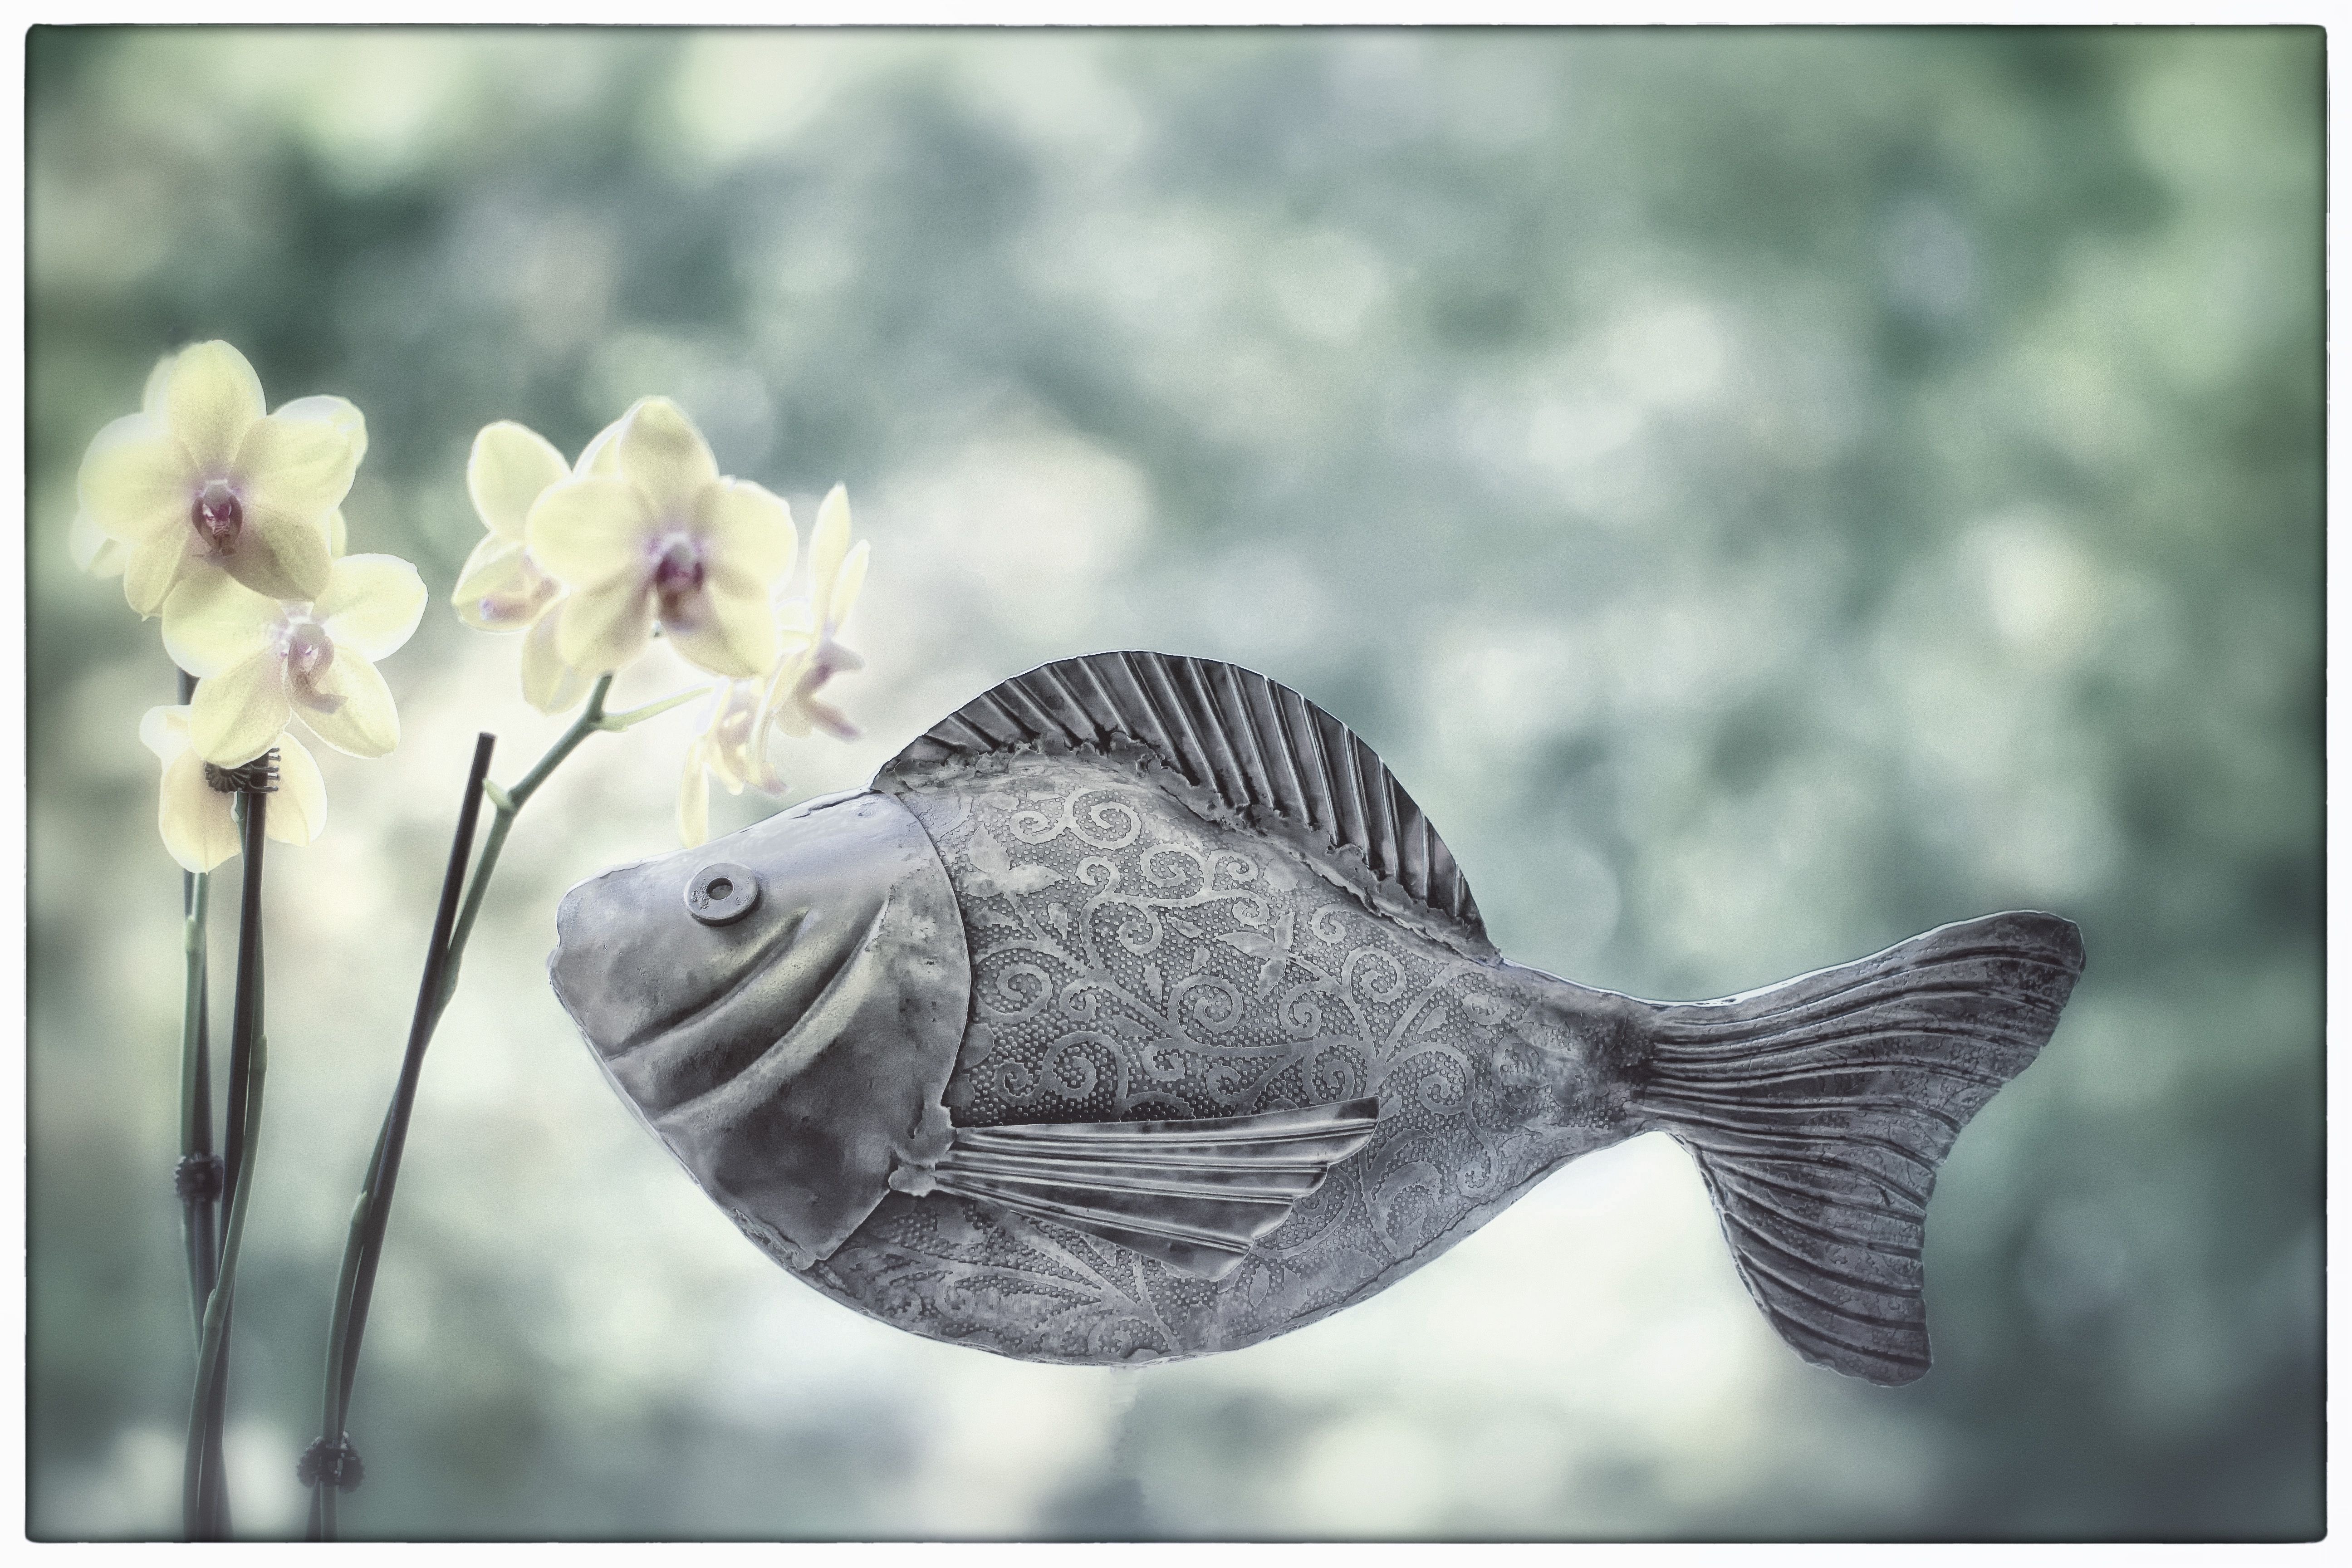
branch, leaf, flower, fly, diving, swim, fish, fauna, orchid, swimmer, divers, metal fish